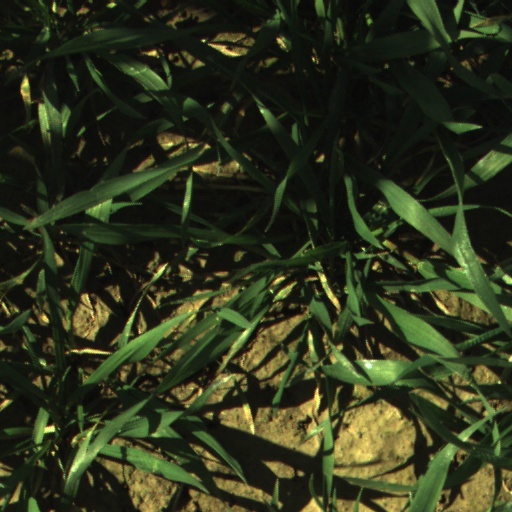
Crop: wheat